Grand Central Terminal art

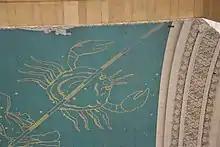
Constellation of Cancer pointing toward the uncleaned ceiling patch

By the 1980s, the new ceiling was obscured by decades of grime. The dirt buildup was sometimes reported to be tar and nicotine from tobacco smoke, or diesel or coal soot from the trains in the terminal's train shed (though trains have utilized electric power in Manhattan since 1908). Spectroscopic examination revealed that it was made up of air pollutants from trucks and cars as well as soot and contaminants from incinerators and factories. As a general renovation of the terminal got underway, historians and preservationists called for the 1944 boards to be removed and the original ceiling mural restored. But Beyer Blinder Belle, the architecture firm that led the renovation, deemed the original mural irreversibly damaged and noted that the asbestos-laden boards would be hazardous to remove. So, starting in September 1996, the ceiling boards were cleaned and repainted. Lights were installed into the ceiling boards to imitate the stars, restoring a feature previously only seen from 1913 to 1944. A single dark patch near the crab constellation (representing Cancer) was left untouched by renovators to remind visitors of the grime that once covered the ceiling.